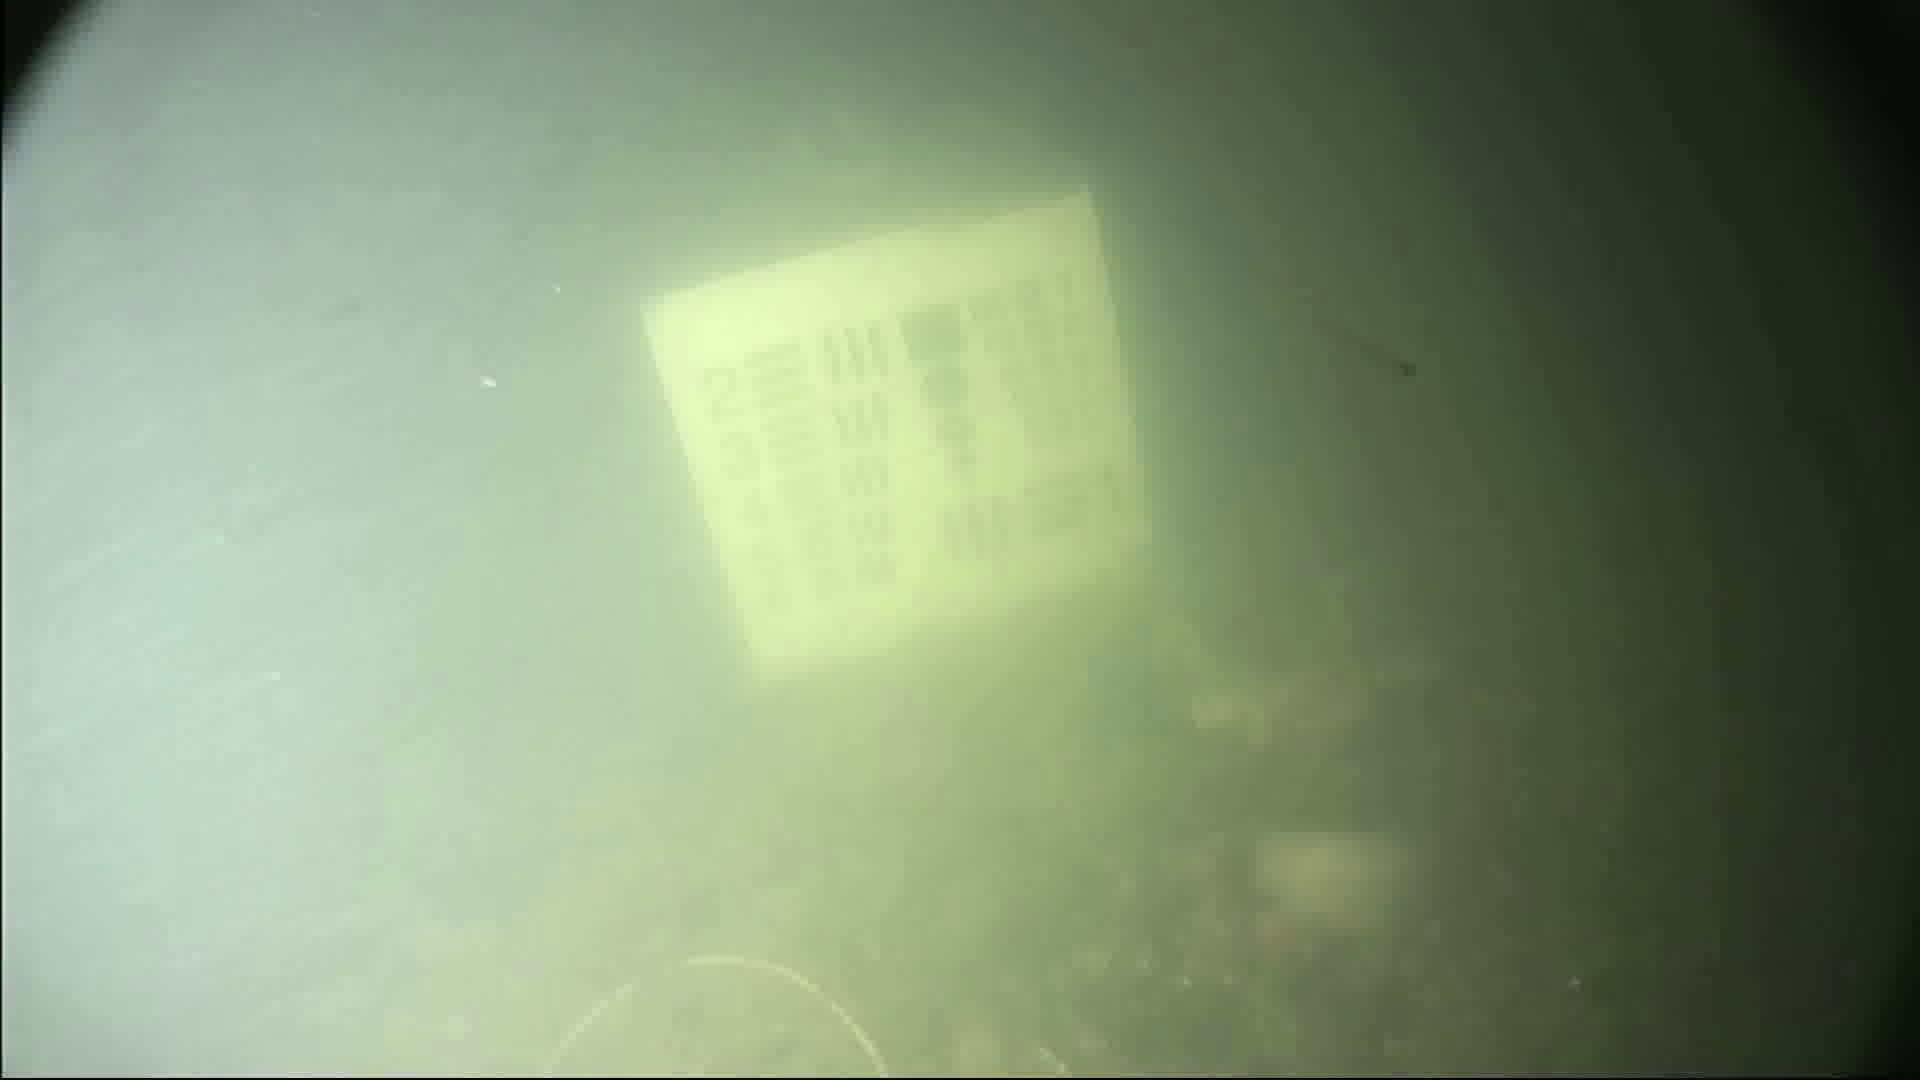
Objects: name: fish